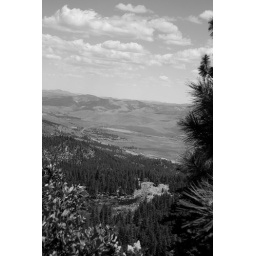
Rock lake from above and clouds in B&amp;amp;W